Benzo(a)pyrene

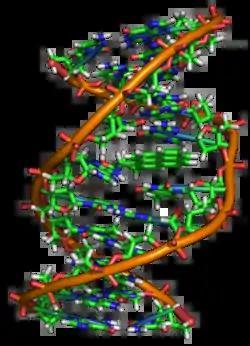
A DNA adduct (at center) of benzo["a"]pyrene, the major mutagen in tobacco smoke.

Properly speaking, B"a"P is a procarcinogen, meaning that its mechanism of carcinogenesis depends on its enzymatic metabolism to B"a"P diol epoxide It intercalates in DNA, and the electrophilic epoxide is attacked by nucleophilic guanine bases, forming a bulky guanine adduct.